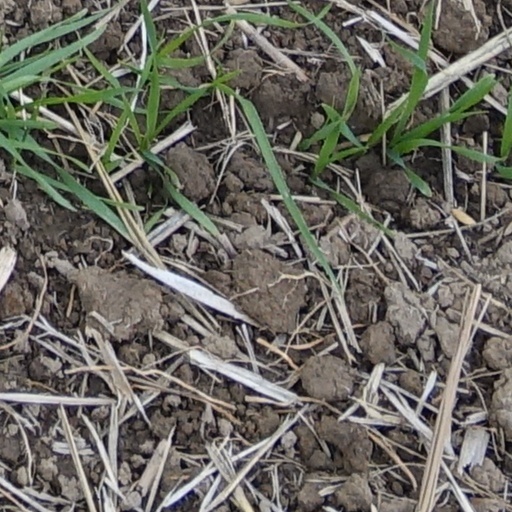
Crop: wheat